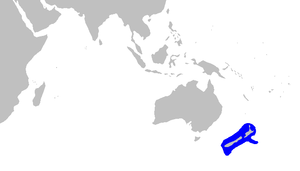
Cephaloscyllium isabellum, ou Holbiche à damier, est une espèce de requin de la famille de Scyliorhinidae.